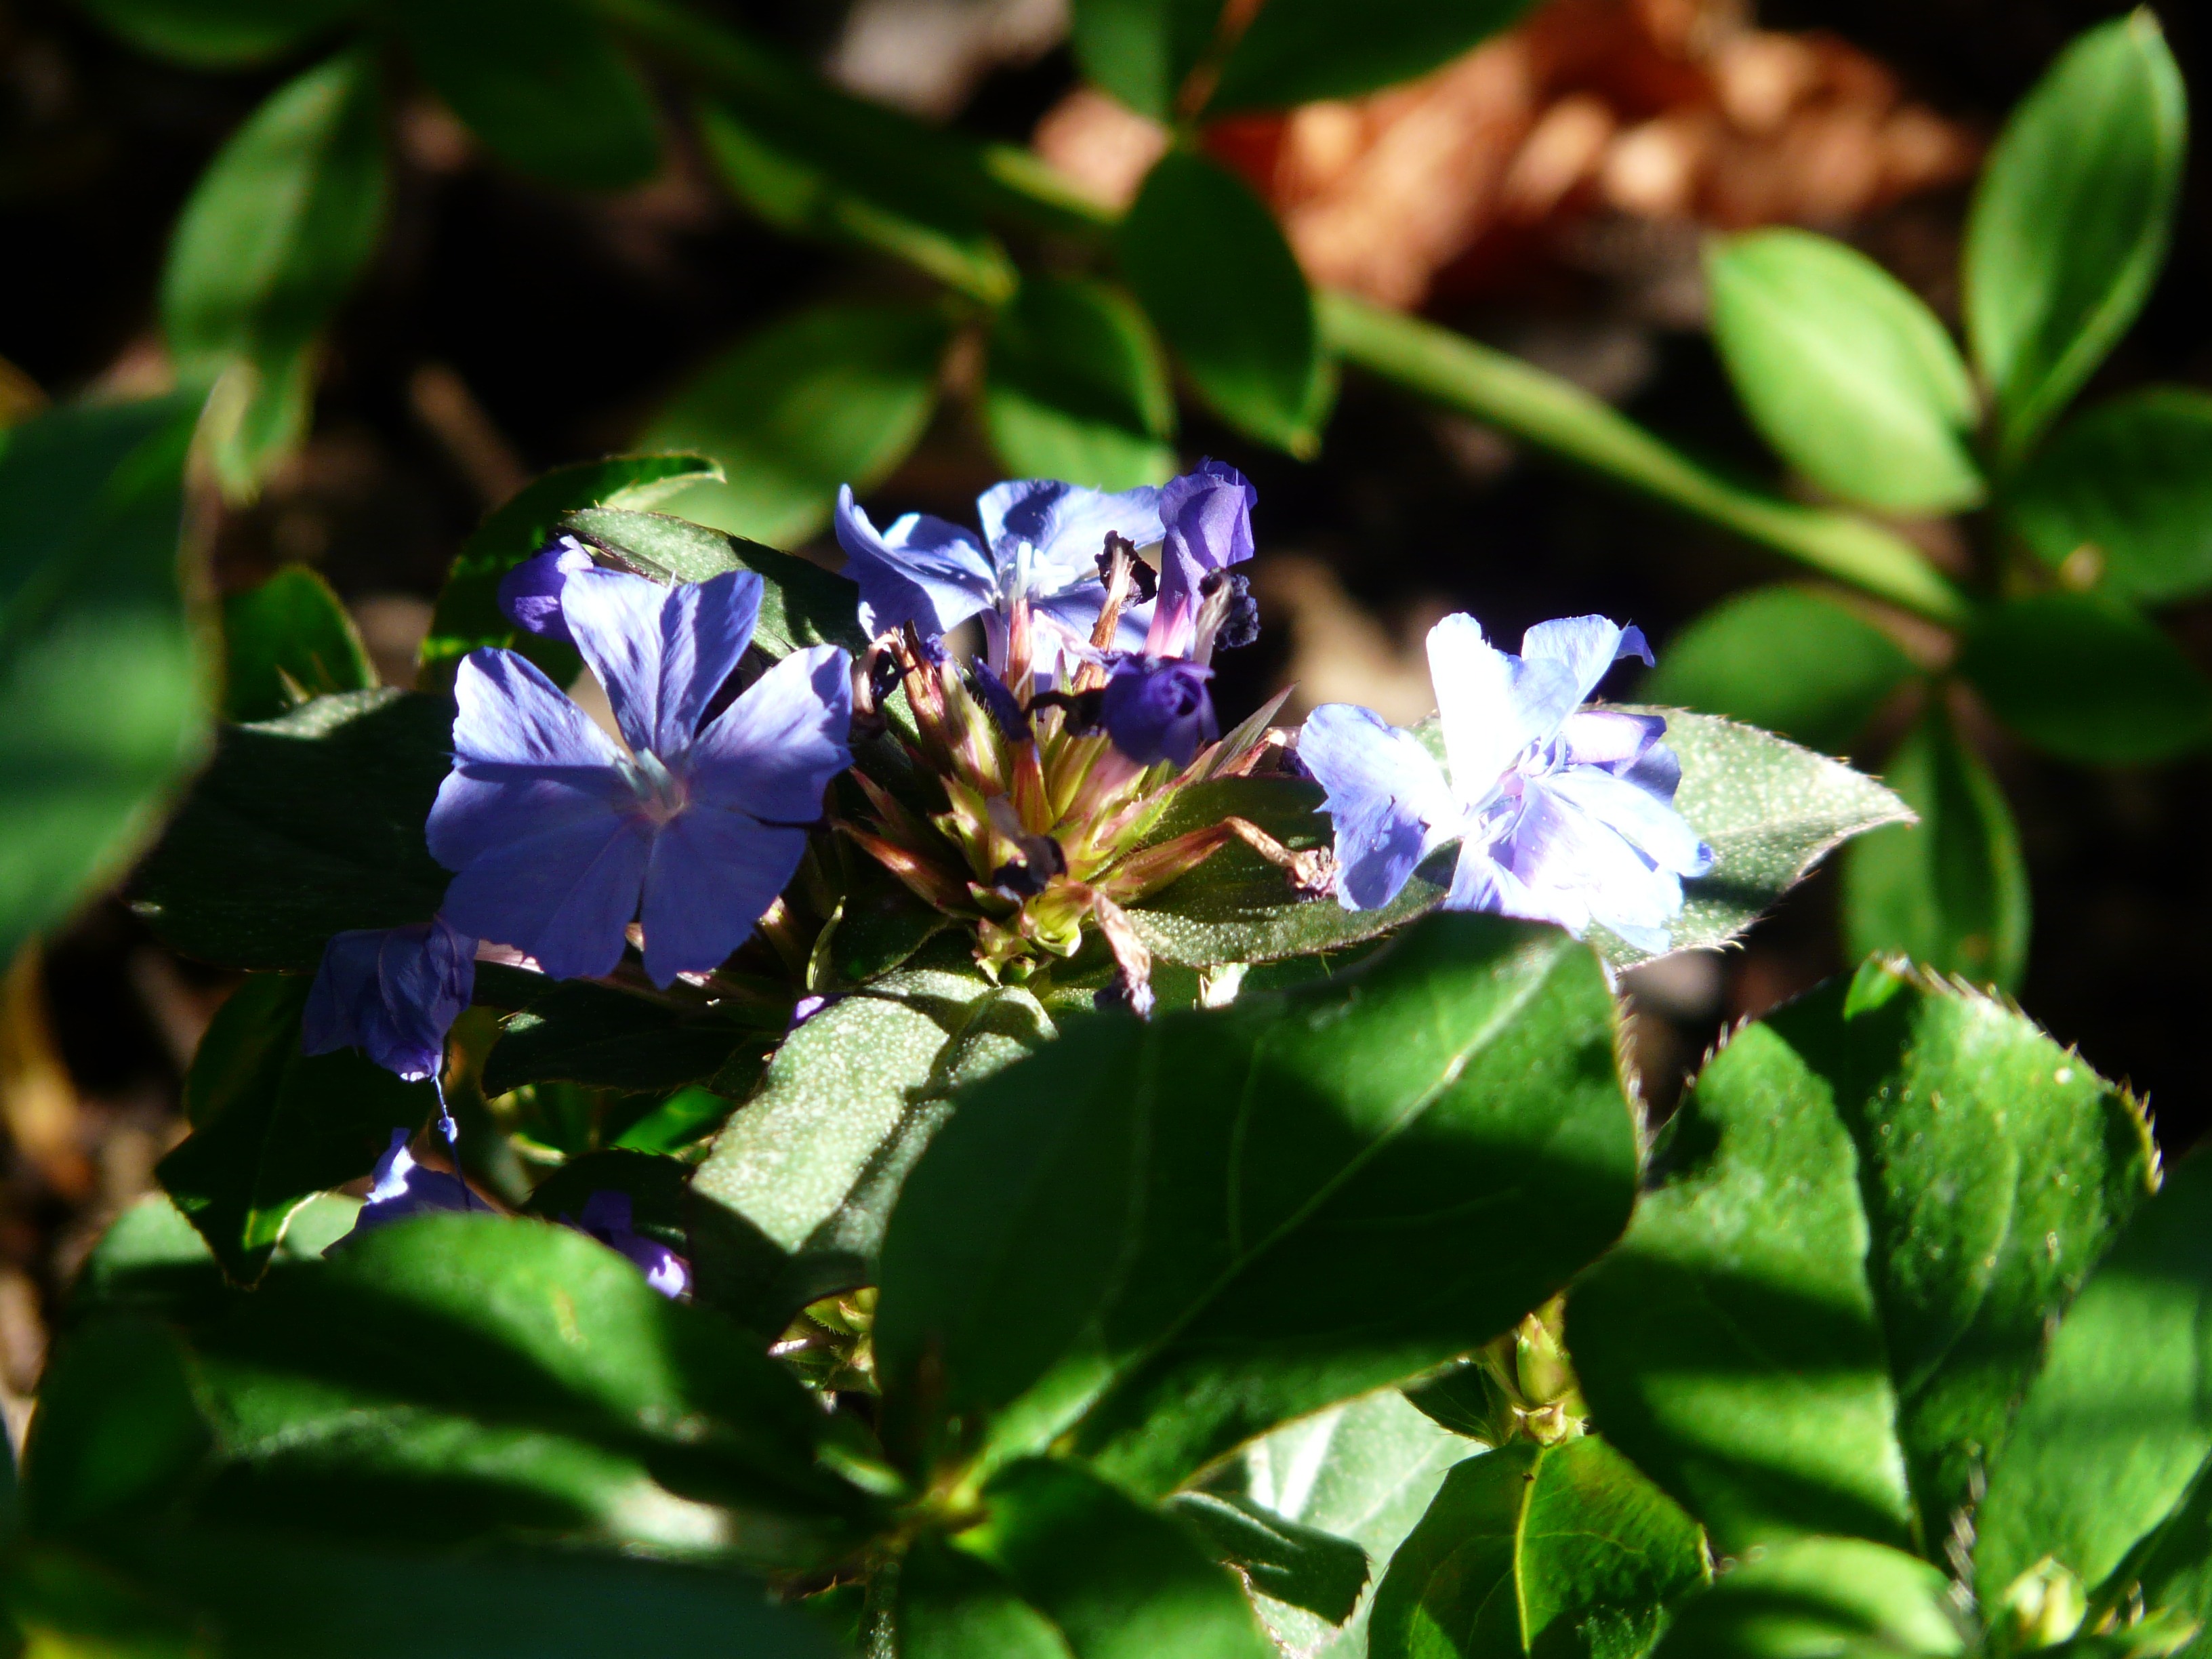
nature, blossom, plant, leaf, flower, petal, bloom, green, botany, blue, flora, wildflower, shrub, plumbaginaceae, auriculata, macro photography, flowering plant, land plant, violet family, bleiwurzgewaechs, mouse ear, chinese auriculata, ceratostigma willmottiana, horn scar